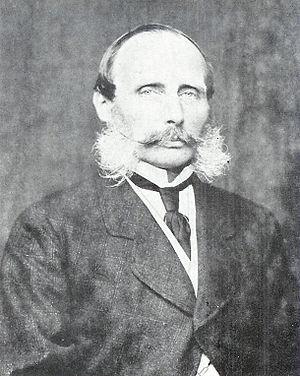
L’élection au trône de Grèce de 1862-1863 se produit à la suite de la déposition du roi d'origine bavaroise Othon Iᵉʳ de Grèce, en octobre 1862, et vise à donner au royaume de Grèce un nouveau souverain.
Henri d'Orange-Nassau est né le 13 juin 1820 au palais de Soestdijk et est décédé le 14 janvier 1879 au château de Walferdange.